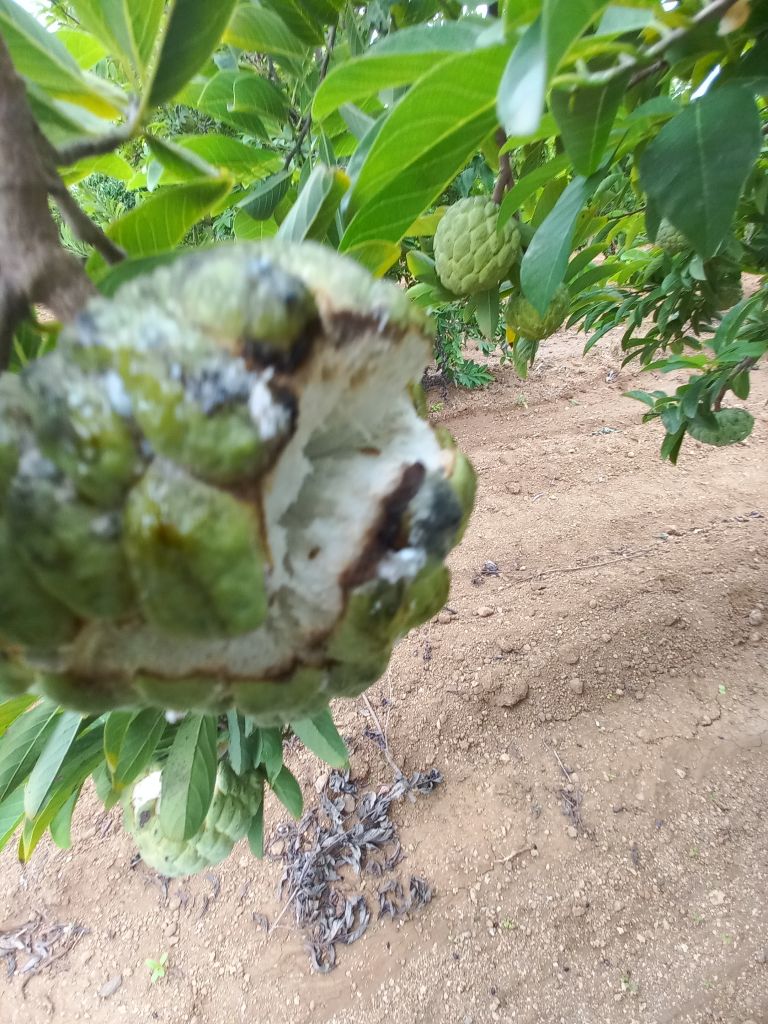
Disease label: Leaf spot on fruit